Applications of 3D printing

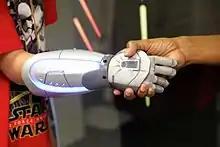
Star Wars themed "Hero Arm" from Open Bionics.

On October 24, 2014, a five-year-old girl born without fully formed fingers on her left hand became the first child in the UK to have a prosthetic hand made with 3D printing technology. Her hand was designed by US-based e-NABLE, an open source design organisation which uses a network of volunteers to design and make prosthetics mainly for children. The prosthetic hand was based on a plaster cast made by her parents. A boy named Alex was also born with a missing arm from just above the elbow. The team was able to use 3D printing to upload an e-NABLE Myoelectric arm that runs off of servos and batteries that are actuated by the electromyography muscle. With the use of 3D printers, e-NABLE has so far distributed thousands of plastic hands to children. Another example is Open Bionics, a company that makes fully functional bionic arms through 3D printing technology. 3D printing allows Open Bionics to create personalized designs for their clients, as there can be different colours, textures, patterns, and even "Hero Arms" that emulate superheroes like Ironman or characters from Star Wars.